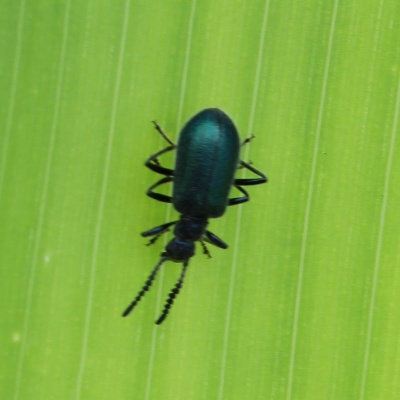
Crop: Maize
Condition: leaf beetle